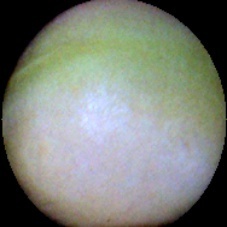
Label: Immature